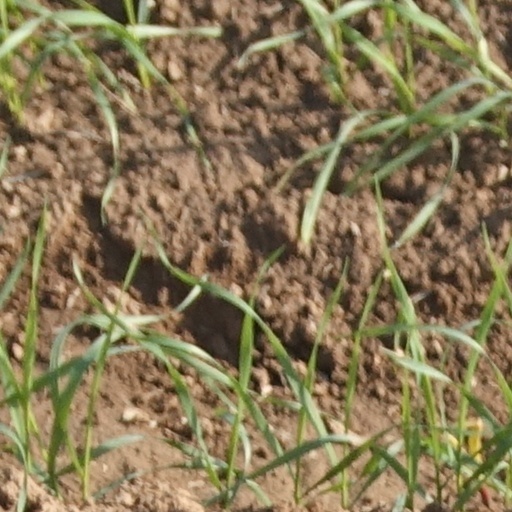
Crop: wheat